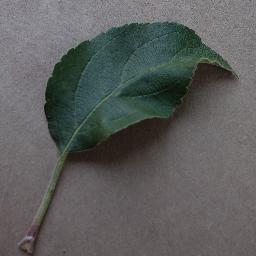
Label: Apple___healthy